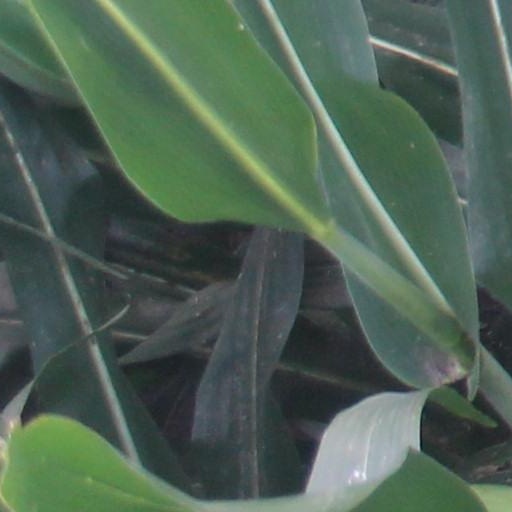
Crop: maize; corn